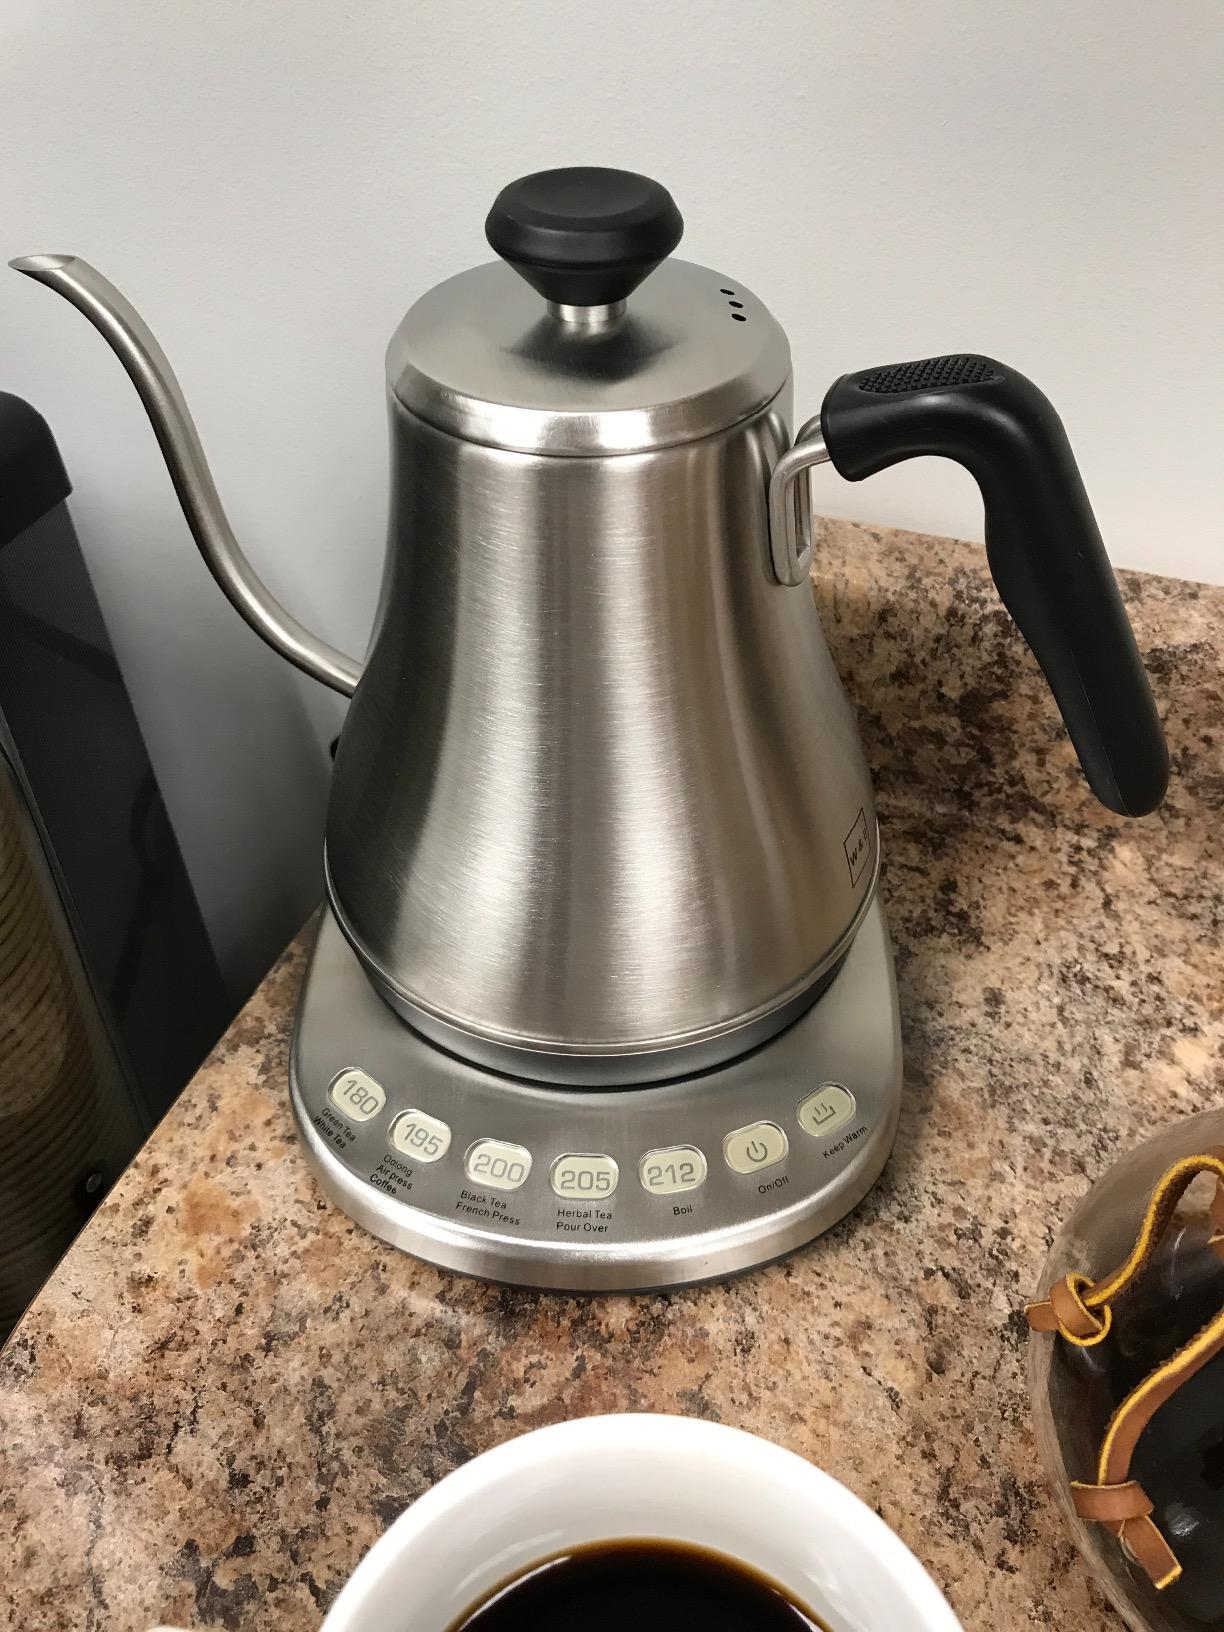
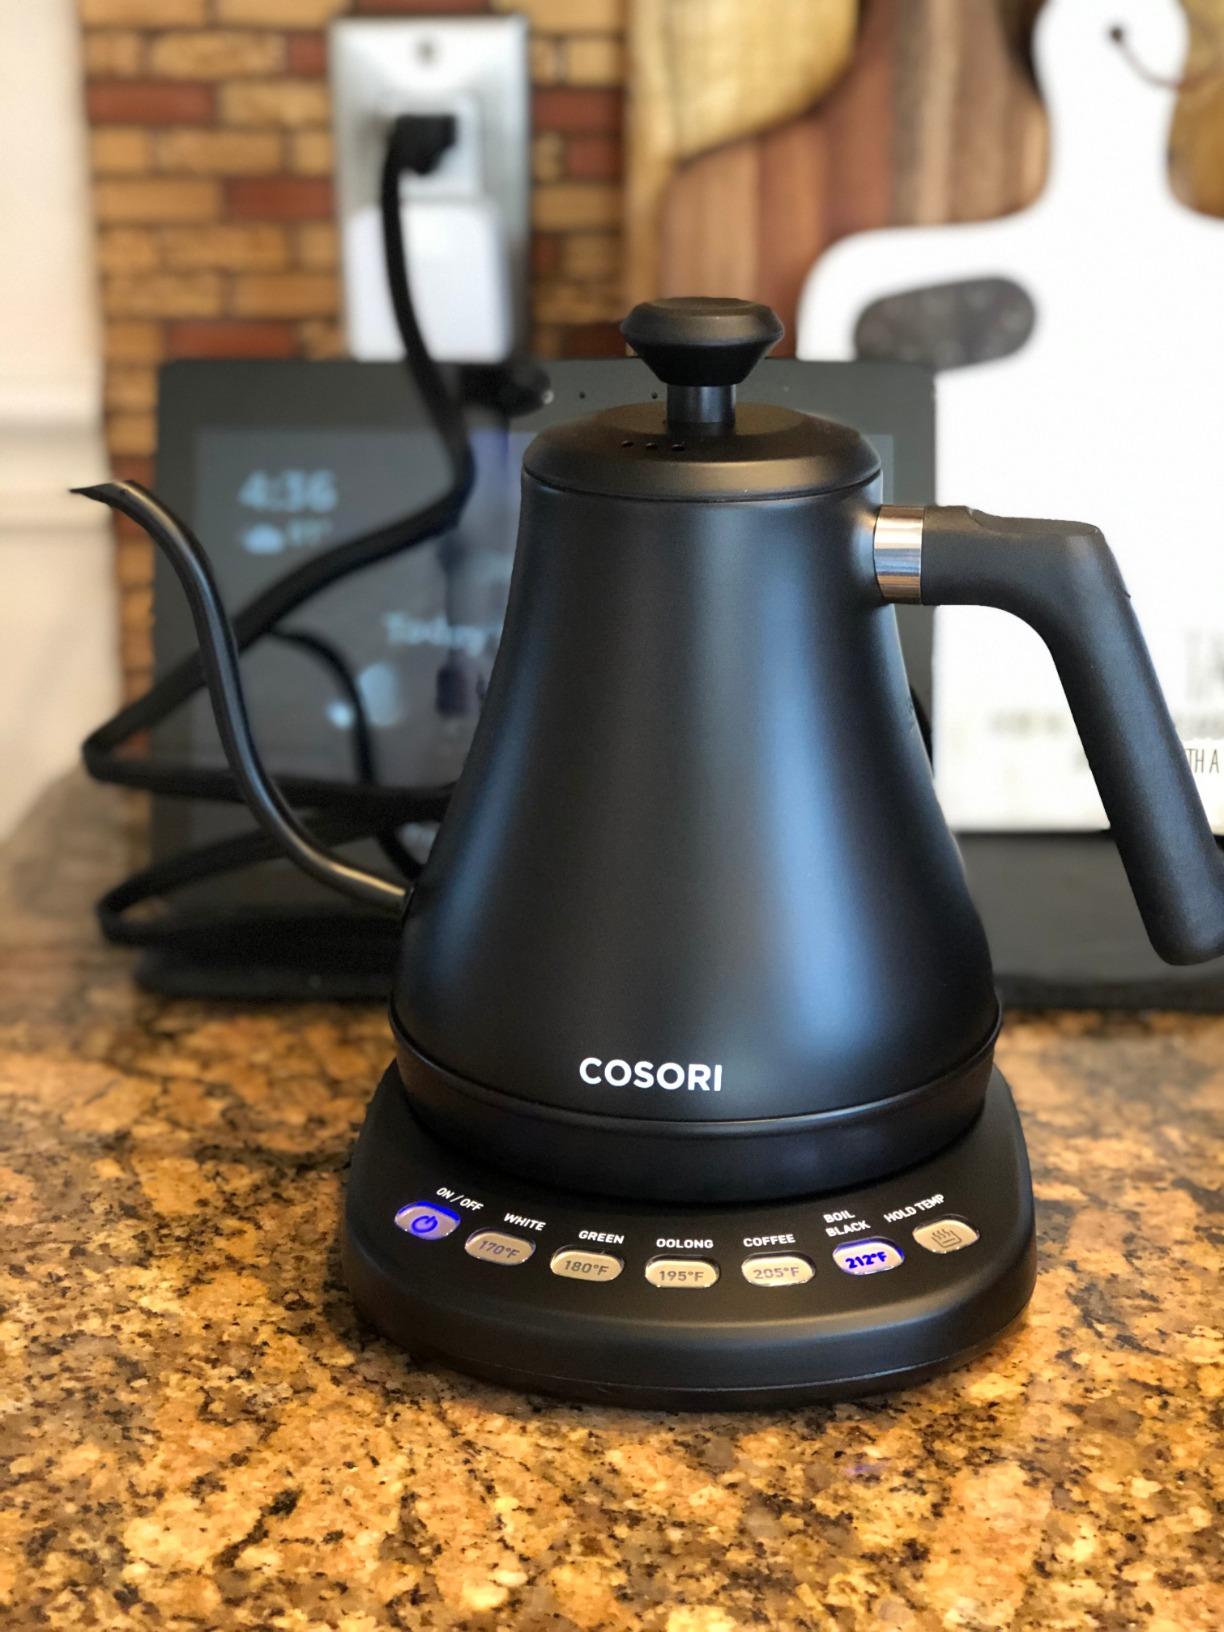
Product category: items_kettle
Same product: no